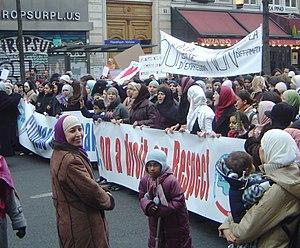
Manifestation du 11 février 2006 à Paris contre la publication de caricatures de Mahomet